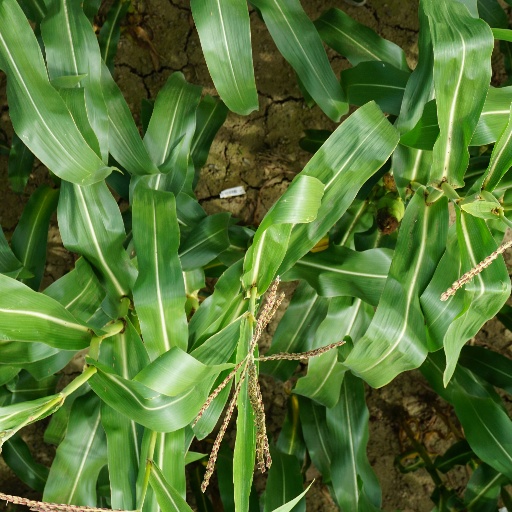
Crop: maize; corn